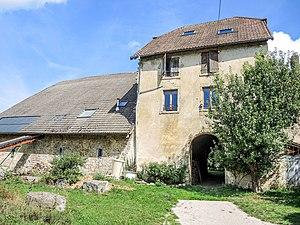
Porche d'entrée et façade ouest de l'ancien prieuré de Lanthenans. Doubs
Lanthenans est une commune française située dans le département du Doubs en région Bourgogne-Franche-Comté.